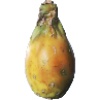
Label: Cactus fruit 1